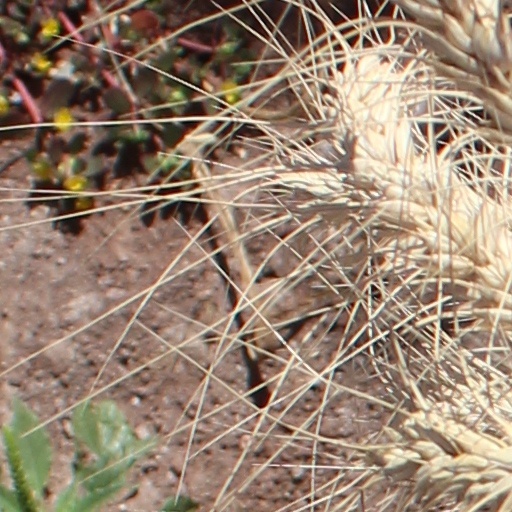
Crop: wheat